1977 in spaceflight

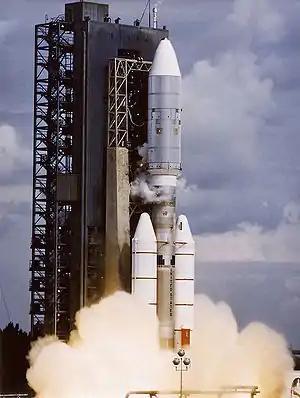
Launch of Voyager 2 on a Titan IIIE

Spaceflight in 1977 included some important events such as the roll out of the Space Shuttle orbiter, "Voyager 1" and Voyager space probes were launched. NASA received the Space Shuttle orbiter later named , on 14 January. This unpowered sub-orbital space plane was launched off the top of a modified 747 and was flown uncrewed until 13 August until a human crew landed the "Enterprise" for the first time.